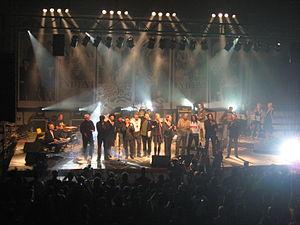
Indexi est un groupe de musique pop rock originaire de Bosnie-Herzégovine.